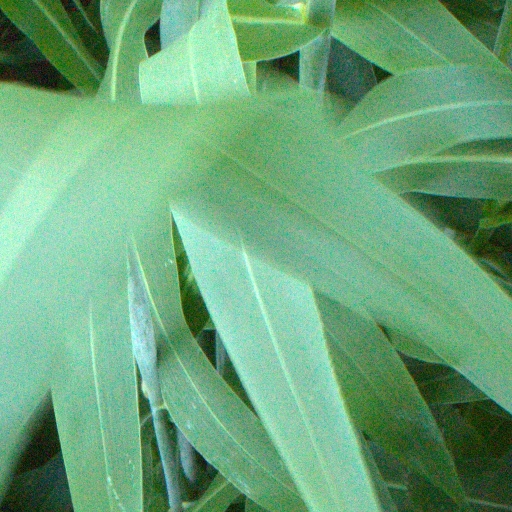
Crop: sorghum